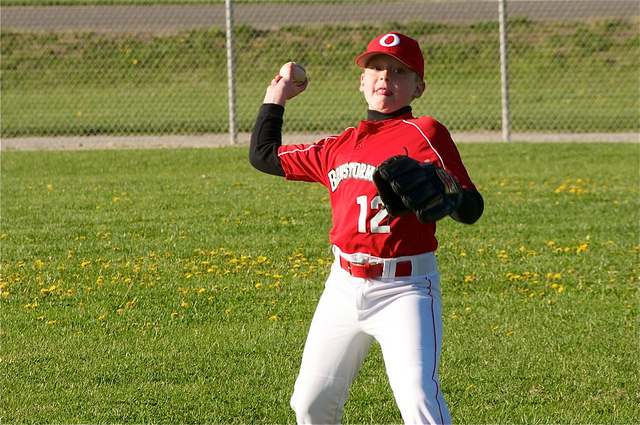
một cậu bé đang luyện tập ném bóng ở trên sân